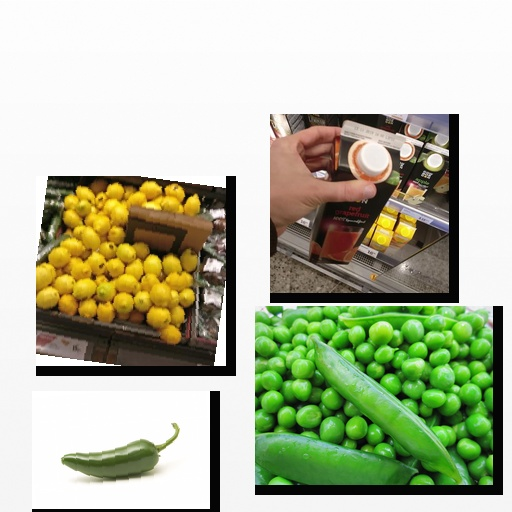
Food items: peas, jalapeno, red_grapefruit_juice, lemon